Super Sentai Battle: Dice-O

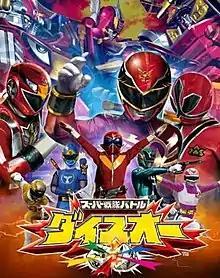

is a combination arcade game and collectible card game featuring the characters of the Super Sentai series. Like Bandai's previous Cardass video game "", the game is a tie-in with TV Asahi and Toei Company's television series. Its promotion began with the promotion for the film "" and it is tied directly into the 2010 Super Sentai television series "Tensou Sentai Goseiger". In 2011, the game was released, tying it in with Gokaiger. In 2014, the game was released, tying it in with ToQger.